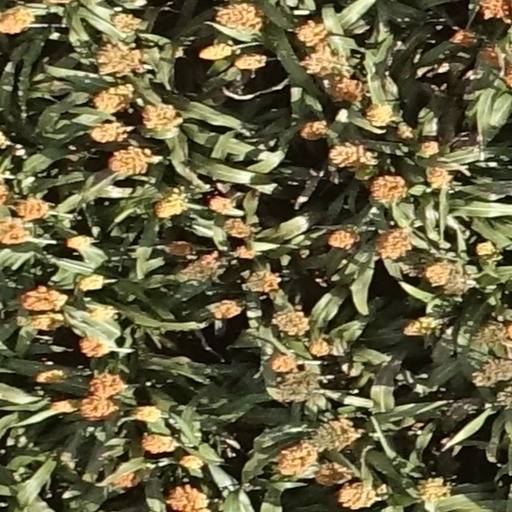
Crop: sorghum